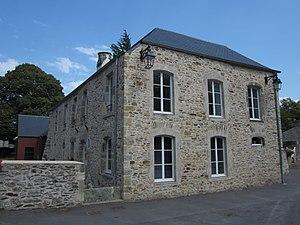
Mairie de Sideville, Manche
Sideville est une commune française, située dans le département de la Manche en région Normandie, peuplée de 744 habitants.